Sükhbaataryn Batbold

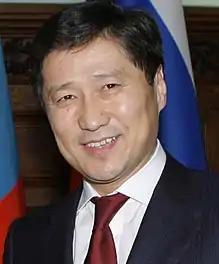
Batbold in 2010

Sükhbaataryn Batbold (born June 24, 1963) is a prominent Mongolian political figure and leader, who was Prime Minister of Mongolia from 2009 to 2012, as well as Chairman of the Mongolian People's Party. He was previously Minister of Foreign Affairs in the government of his predecessor, Sanjaagiin Bayar.